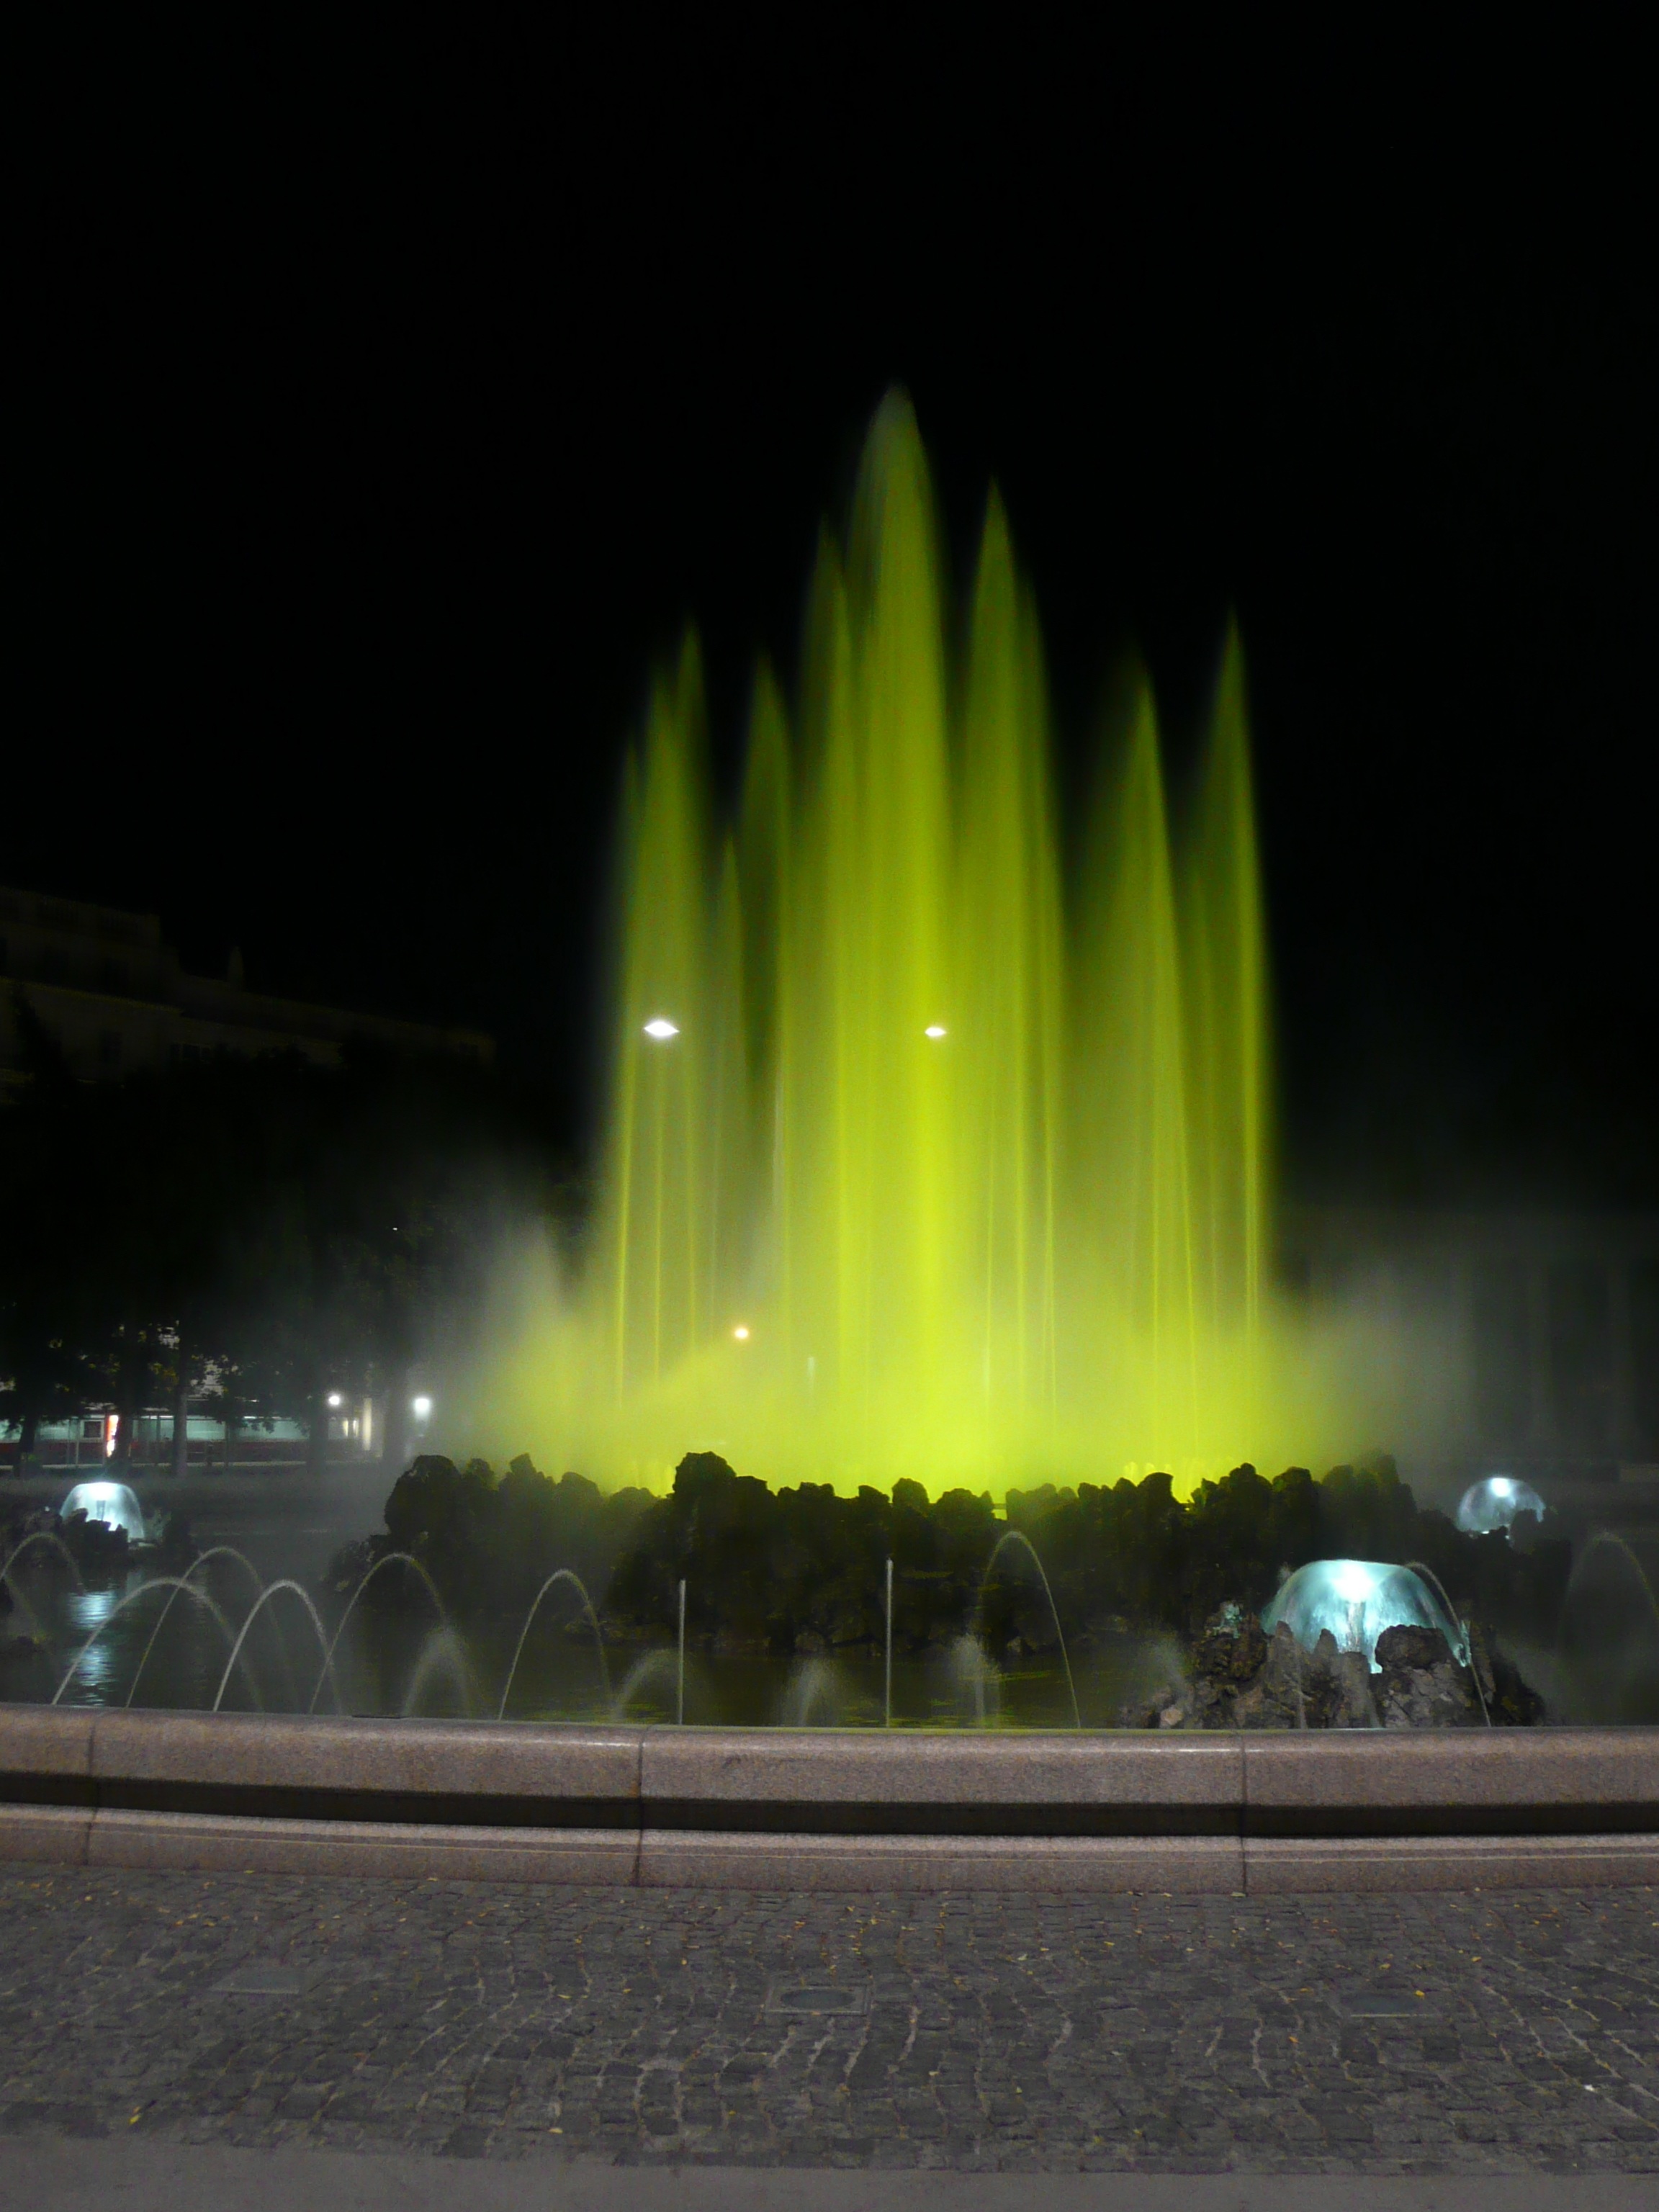
water, light, night, reflection, darkness, lighting, illuminated, austria, vienna, fountain, water feature, schwarzenbergplatz